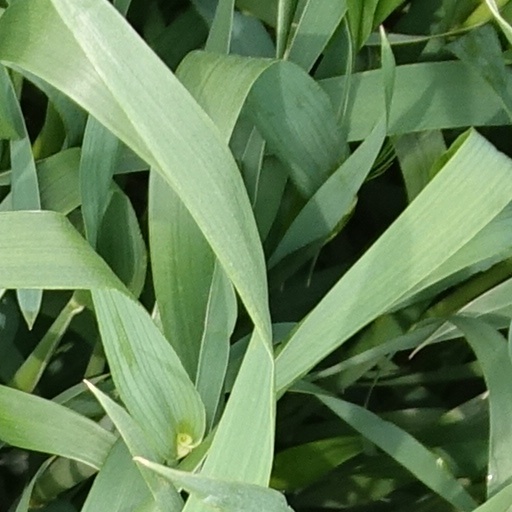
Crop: wheat